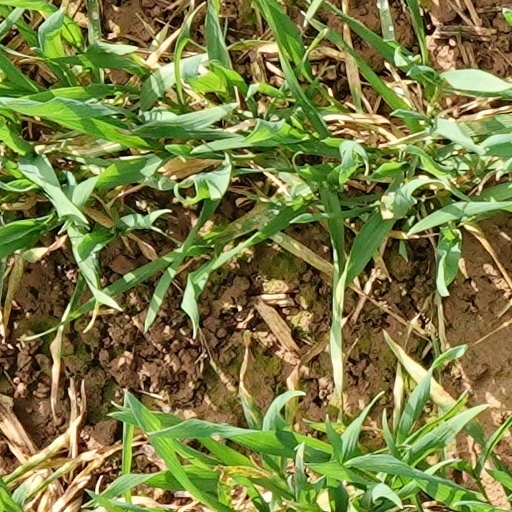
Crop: wheat